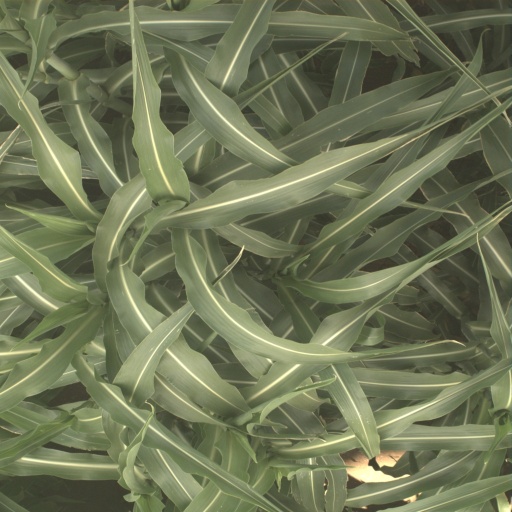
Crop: sorghum